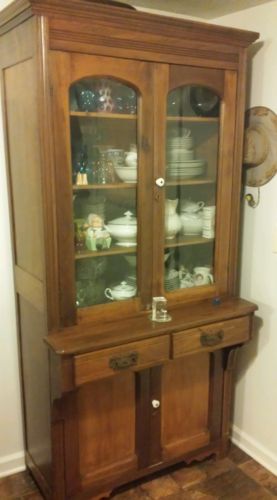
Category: cabinet